Per Elofsson

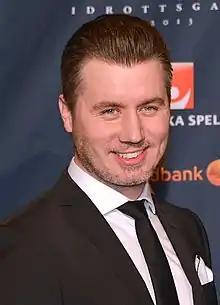
Per Elofsson at the Swedish Sports Awards inside the Stockholm Globe Arena in Stockholm, Sweden in January 2013

Per Eilert Elofsson (born 2 April 1977 in Röbäck, Västerbotten) is a Swedish former cross-country skier who competed from 1997 to 2004. He won a bronze medal in the 10 km + 10 km combined pursuit at the 2002 Winter Olympics in Salt Lake City.